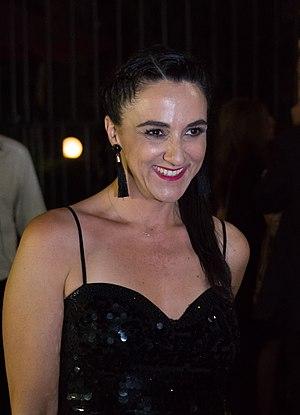
Renata Bravo Foschino est une actrice, humoriste et animatrice de télévision chilienne.